Astrid Achi

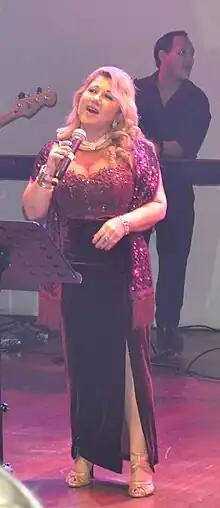
Achi in 2015

Astrid Ileana del Carmen Achi Dávila (19 September 1961 – 13 October 2023) was an Ecuadorian operatic soprano based in Guayaquil. She taught at the Antonio Neumane Conservatory and at the University of the Arts. She also performed and recorded popular music.